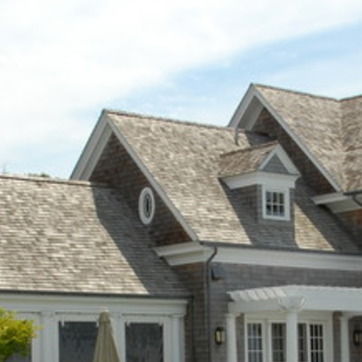
Material: other